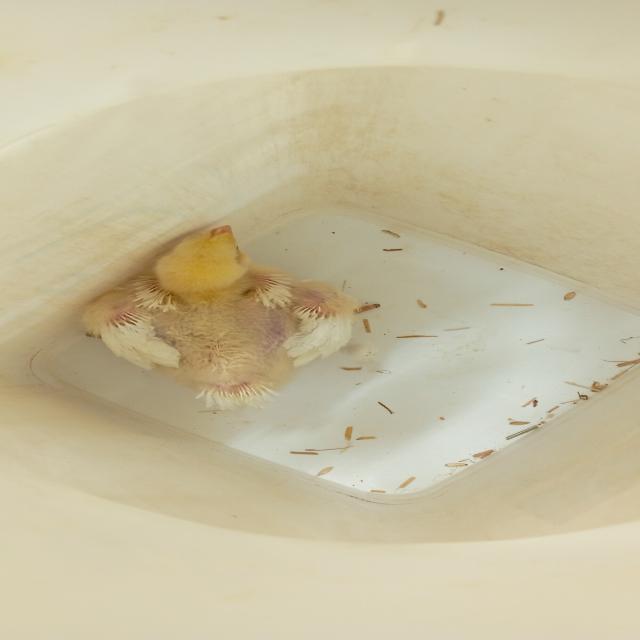
Weight: 340 g